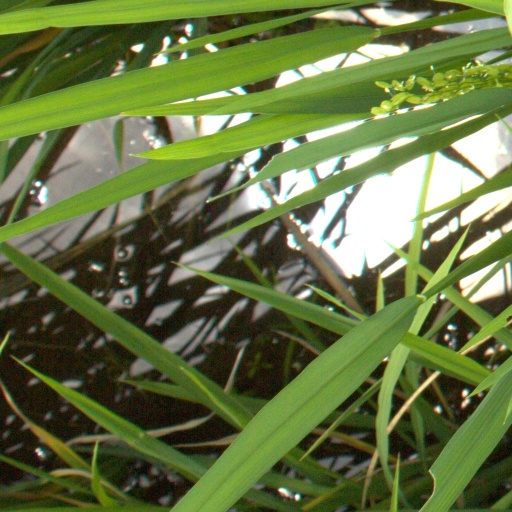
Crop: rice